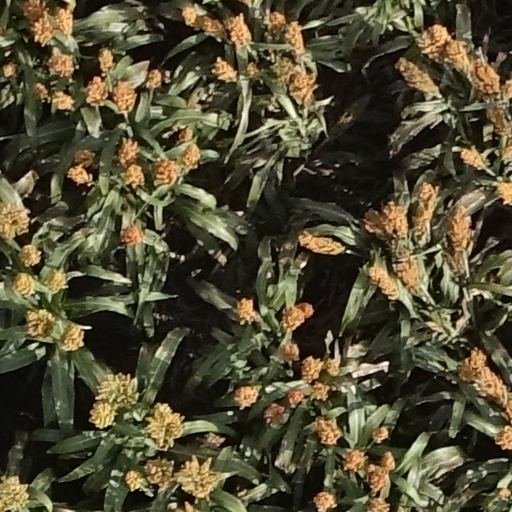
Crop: sorghum